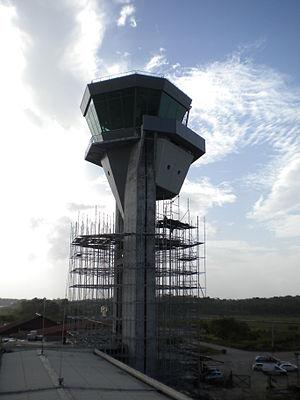
nouvelle tour de contrôle de l'aéroport international Rochambeau
L'aéroport international de Cayenne-Félix-Éboué, anciennement aéroport de Cayenne-Rochambeau, est un aéroport situé dans le département français de la Guyane. Il est d'une capacité de 600 000 passagers par an. Il est situé sur le territoire de la ville de Matoury, à 13,5 kilomètres au sud-ouest de Cayenne. Il possède une piste et s'étend sur 1 300 hectares.